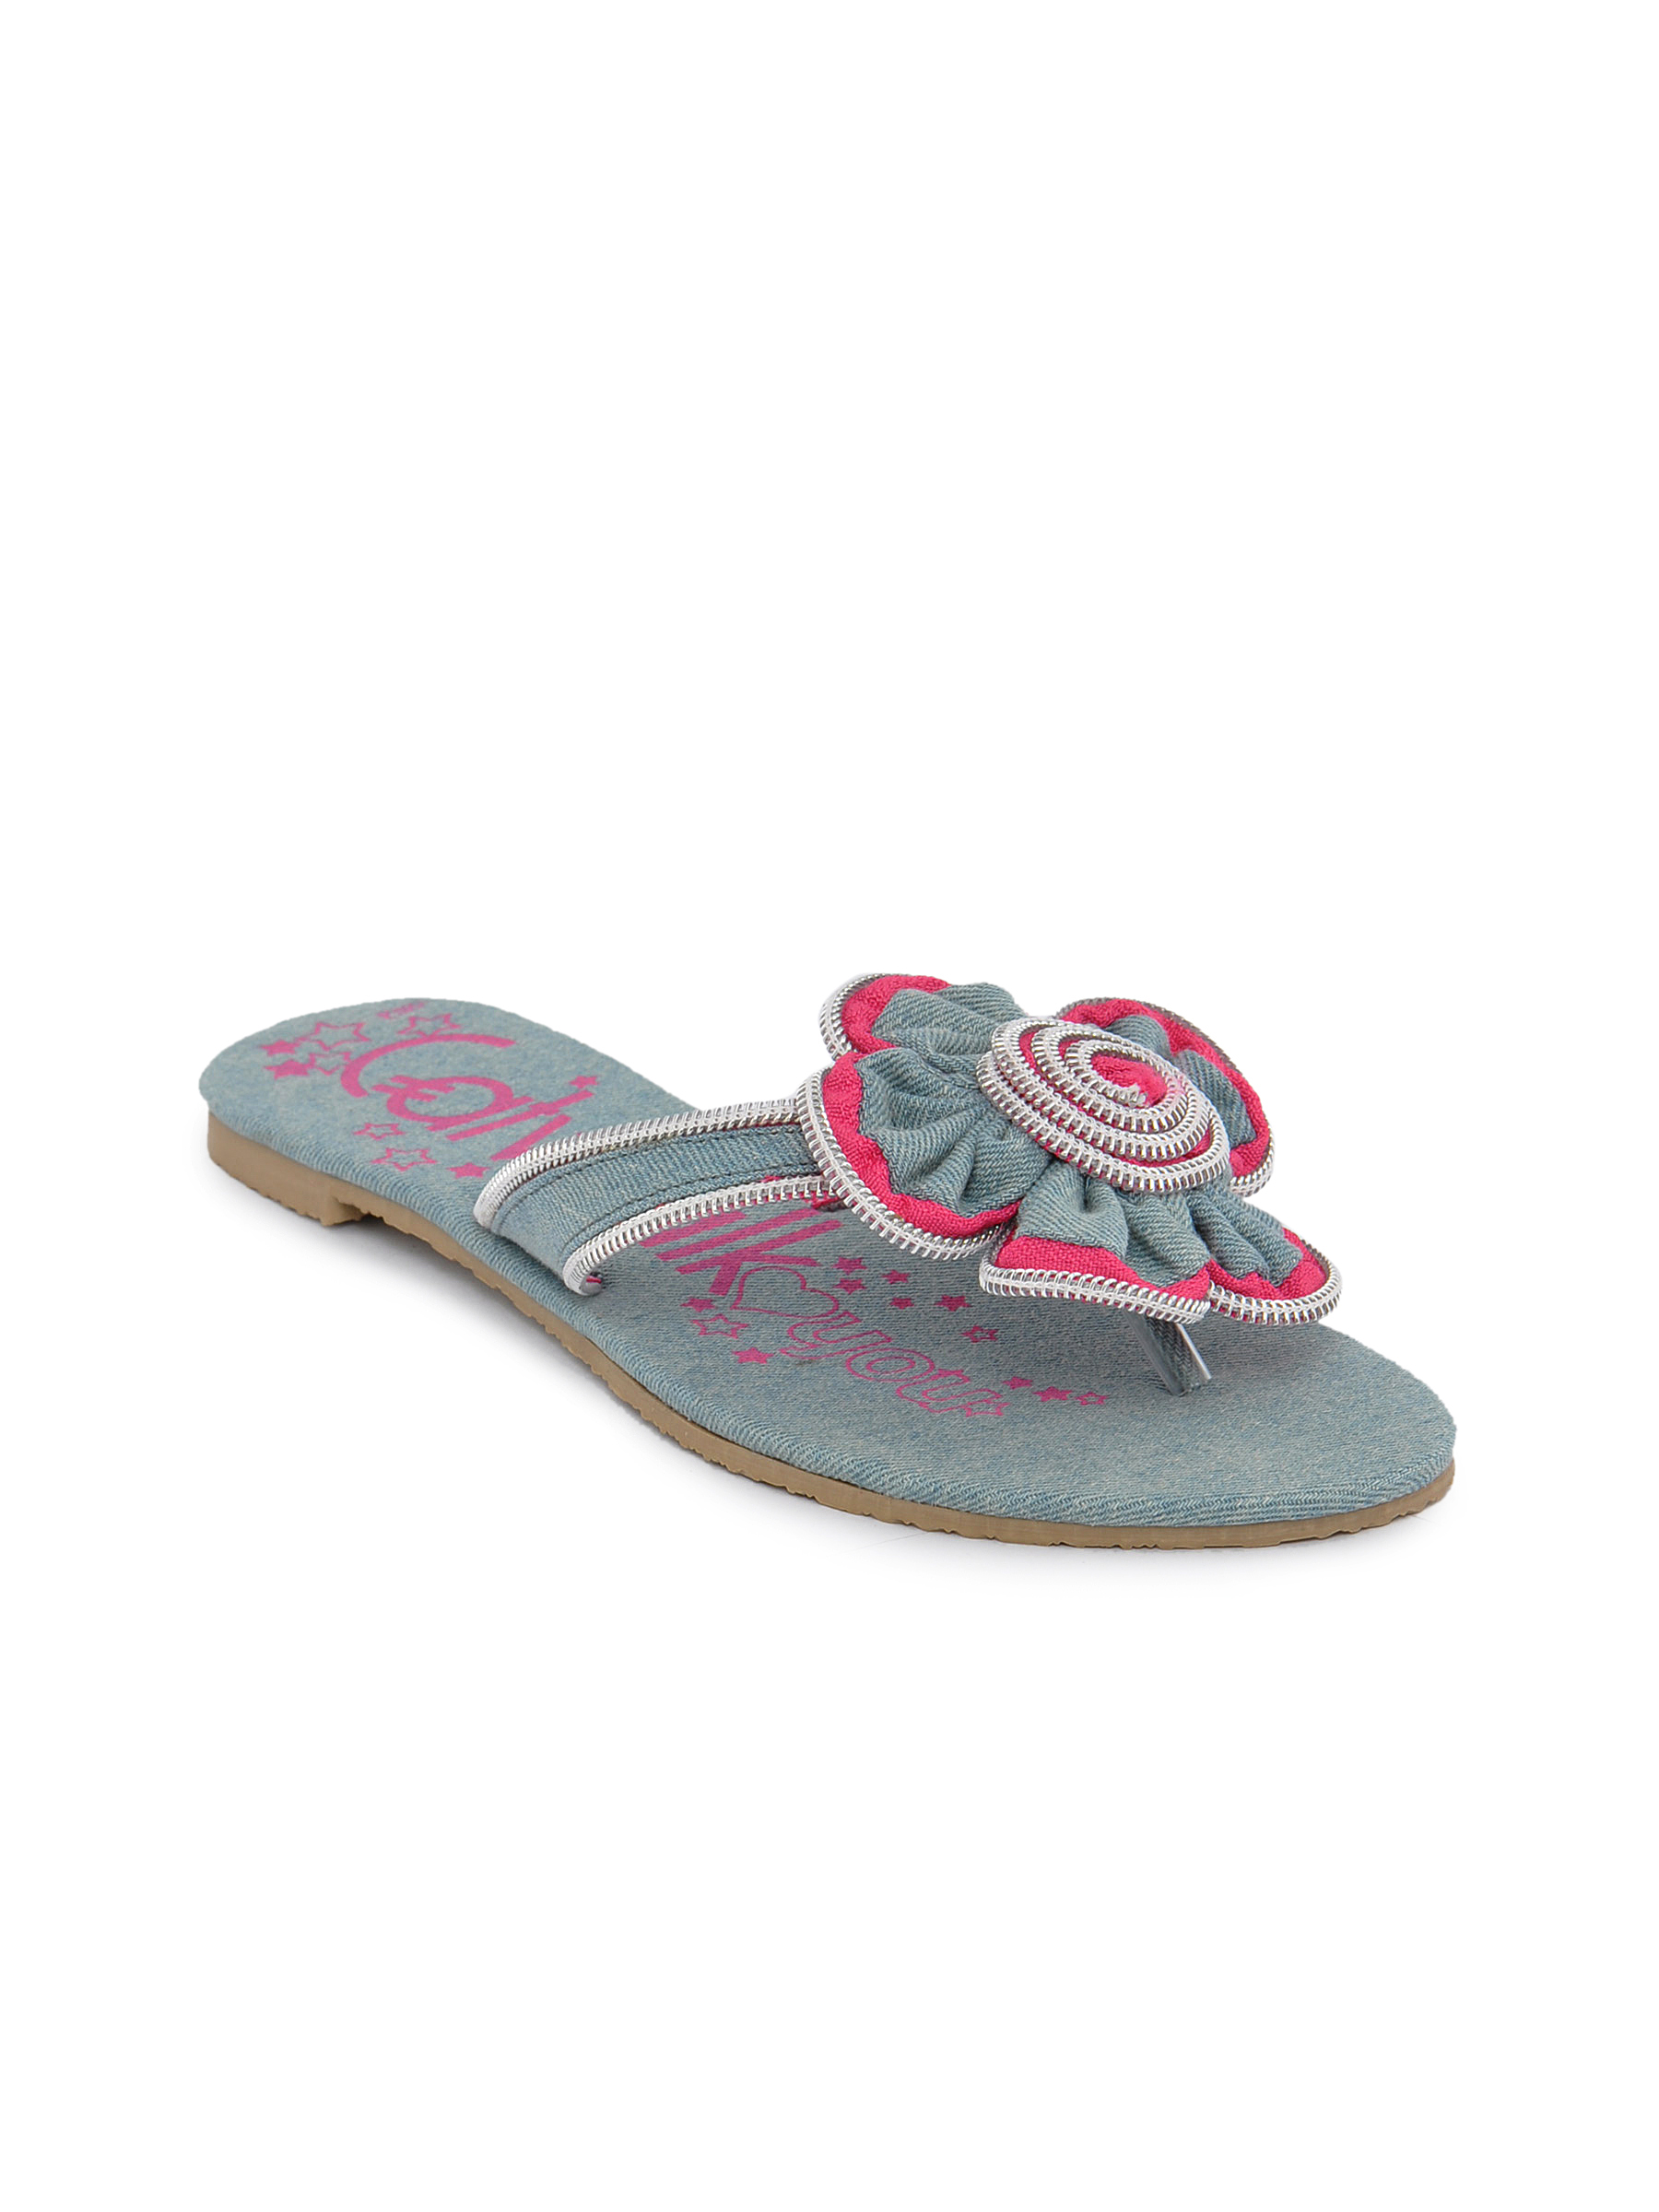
Catwalk Women Blue Flats
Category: Footwear / Shoes / Heels
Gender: Women
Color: Blue
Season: Winter 2015
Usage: Casual